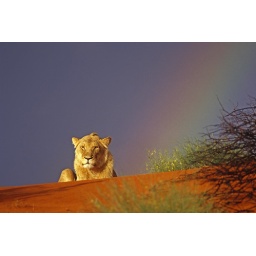
Yong lion in Kalahari red sand dunes under the rain - Intu Africa Reserve - Namibia - Africa